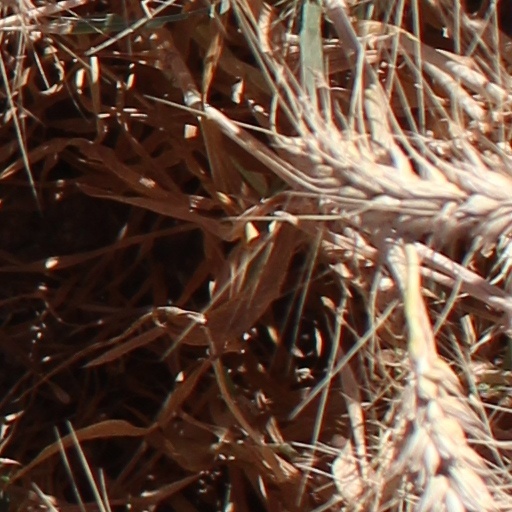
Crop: wheat